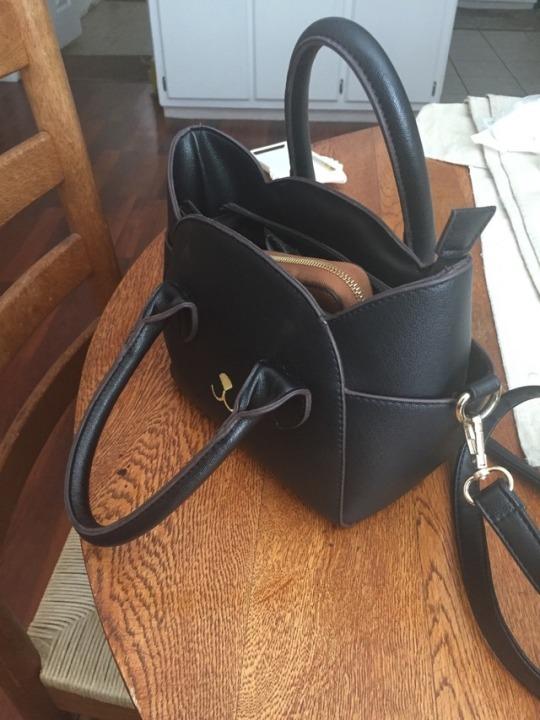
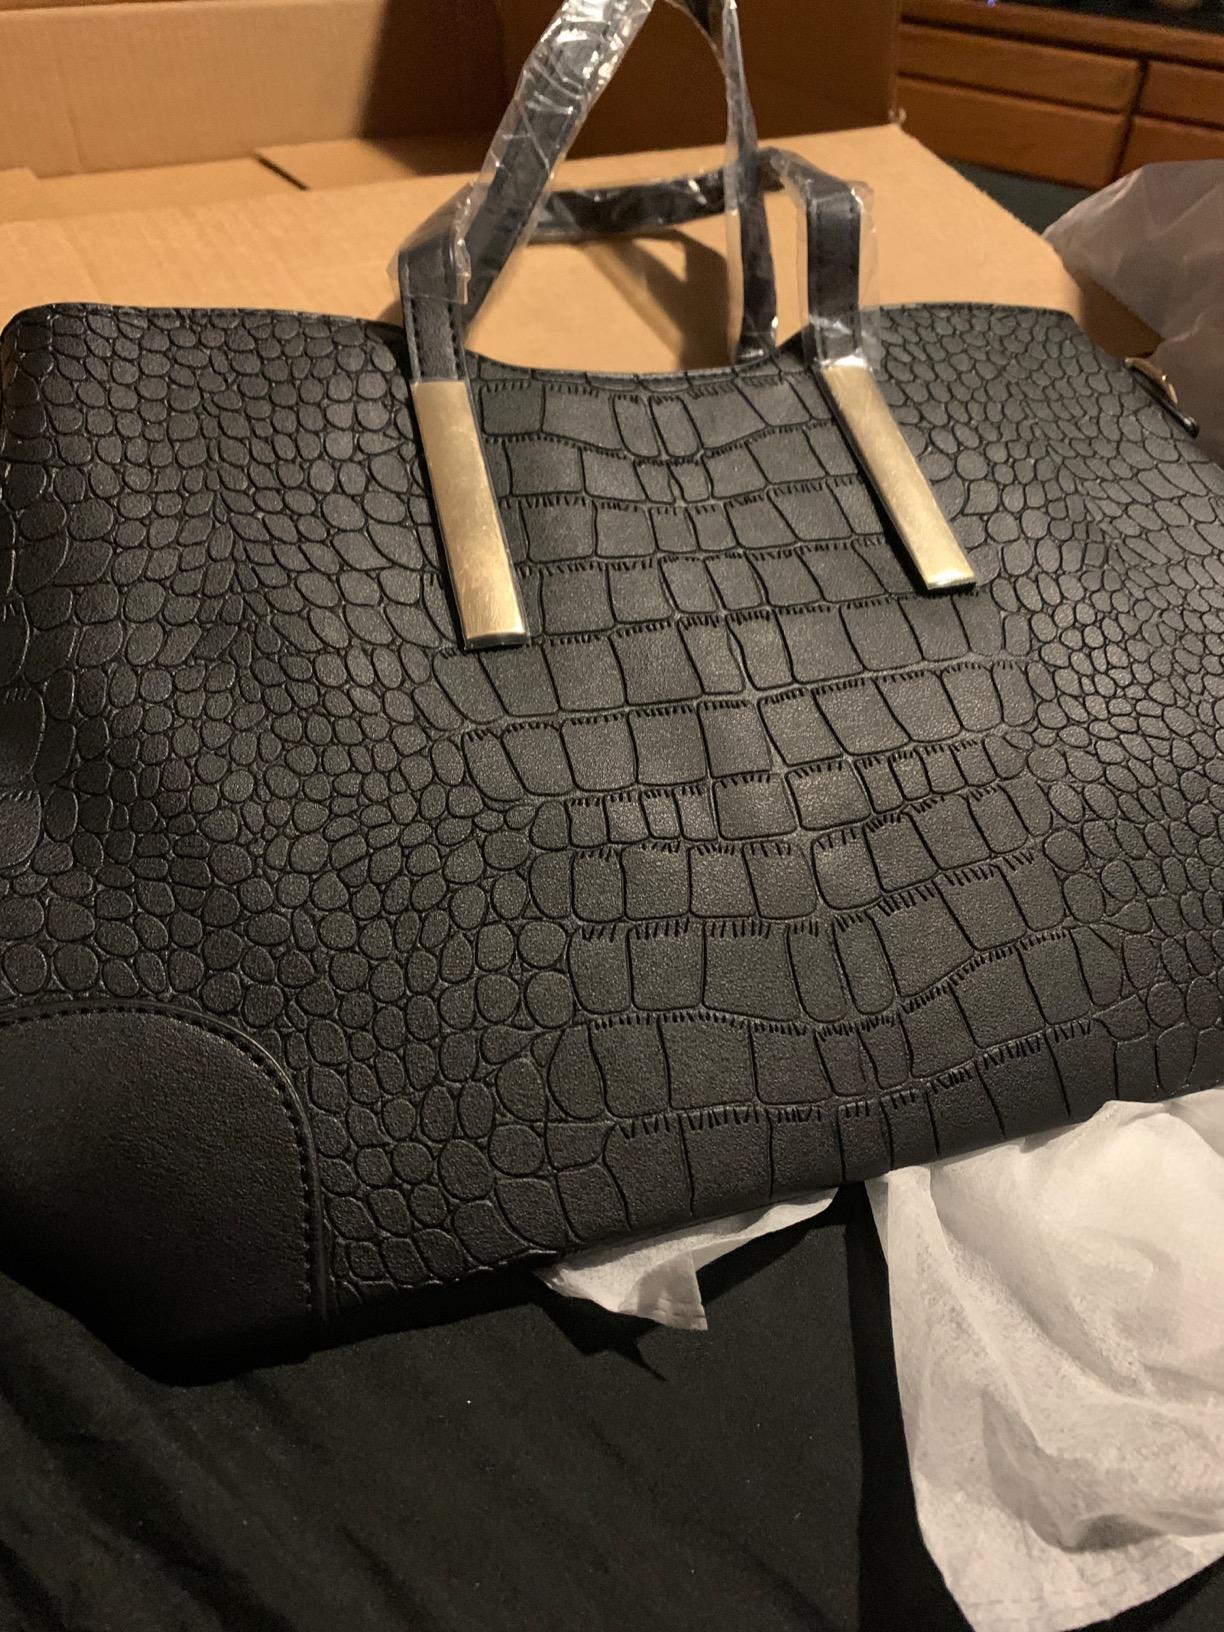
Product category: accessories_handbag
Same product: no